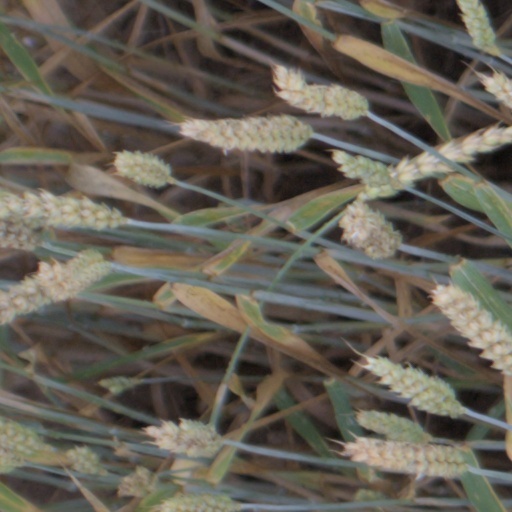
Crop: wheat